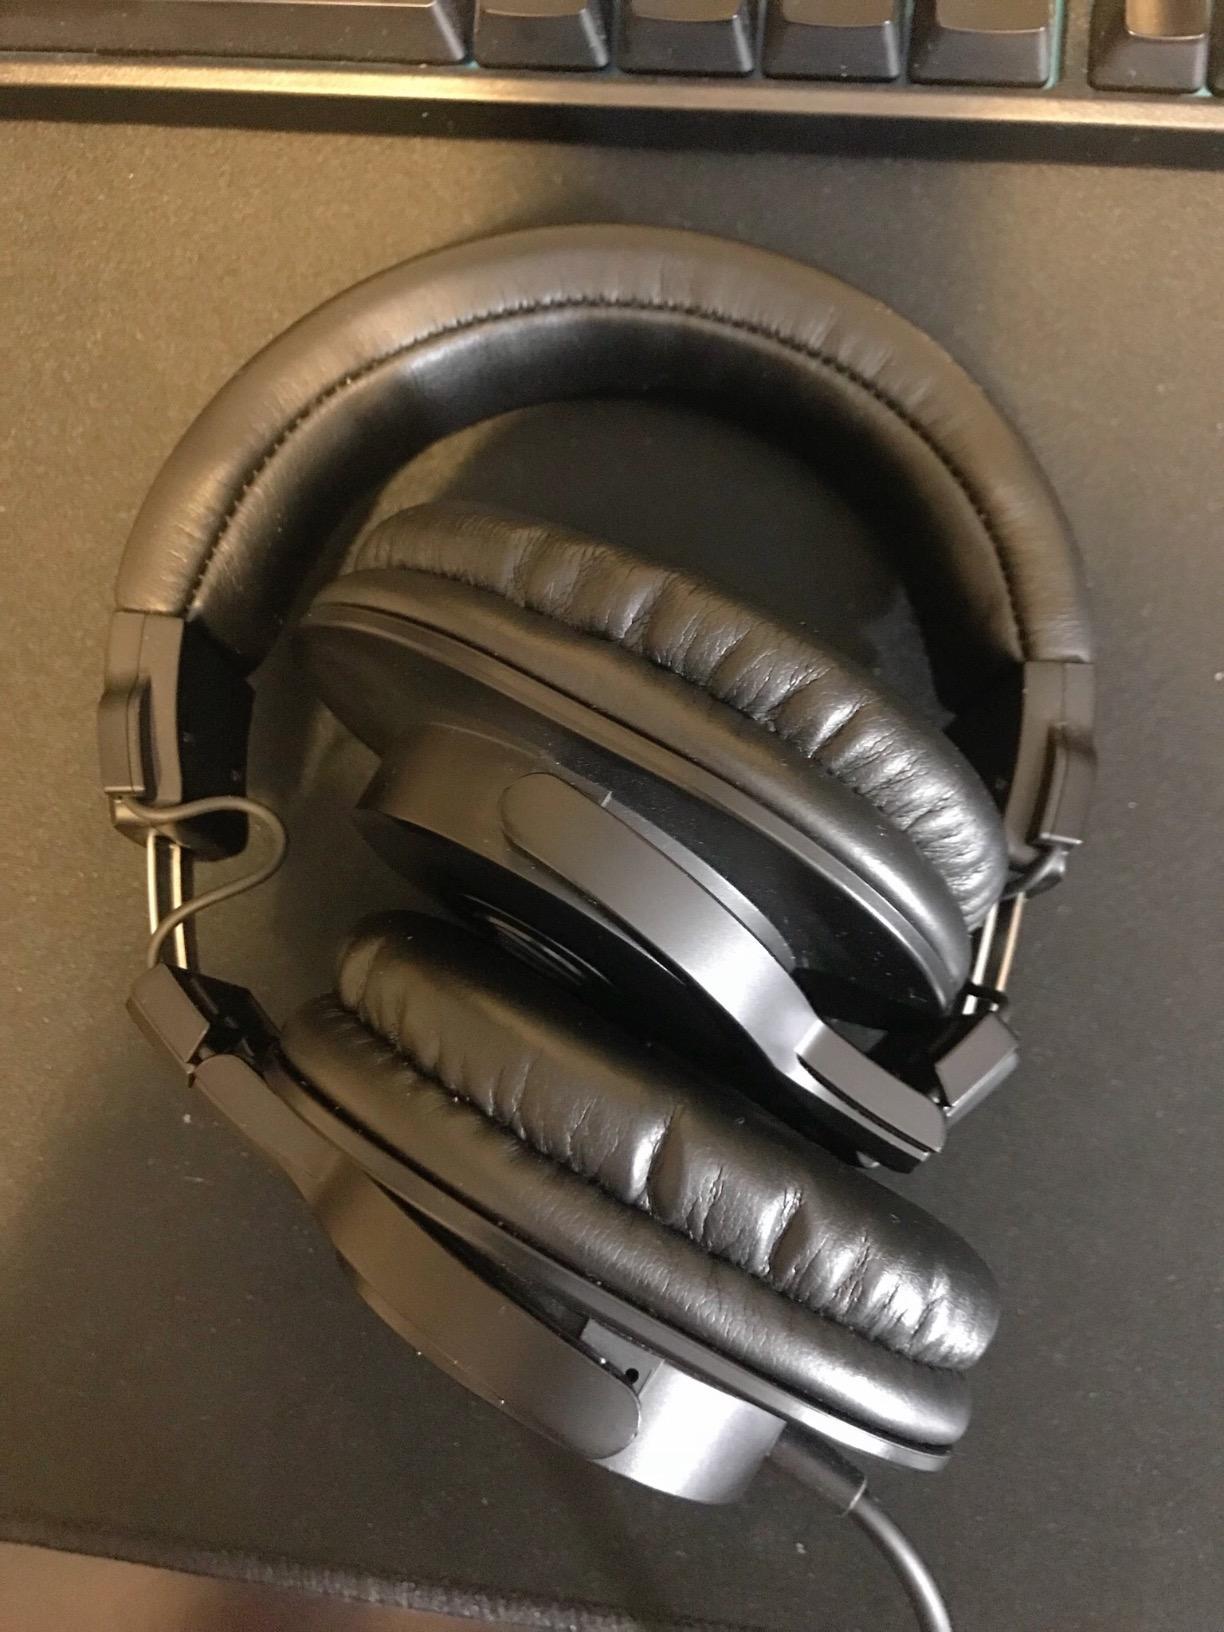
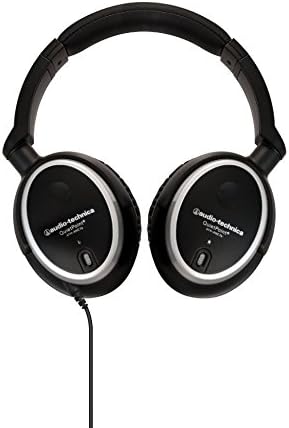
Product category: headphones
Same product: no